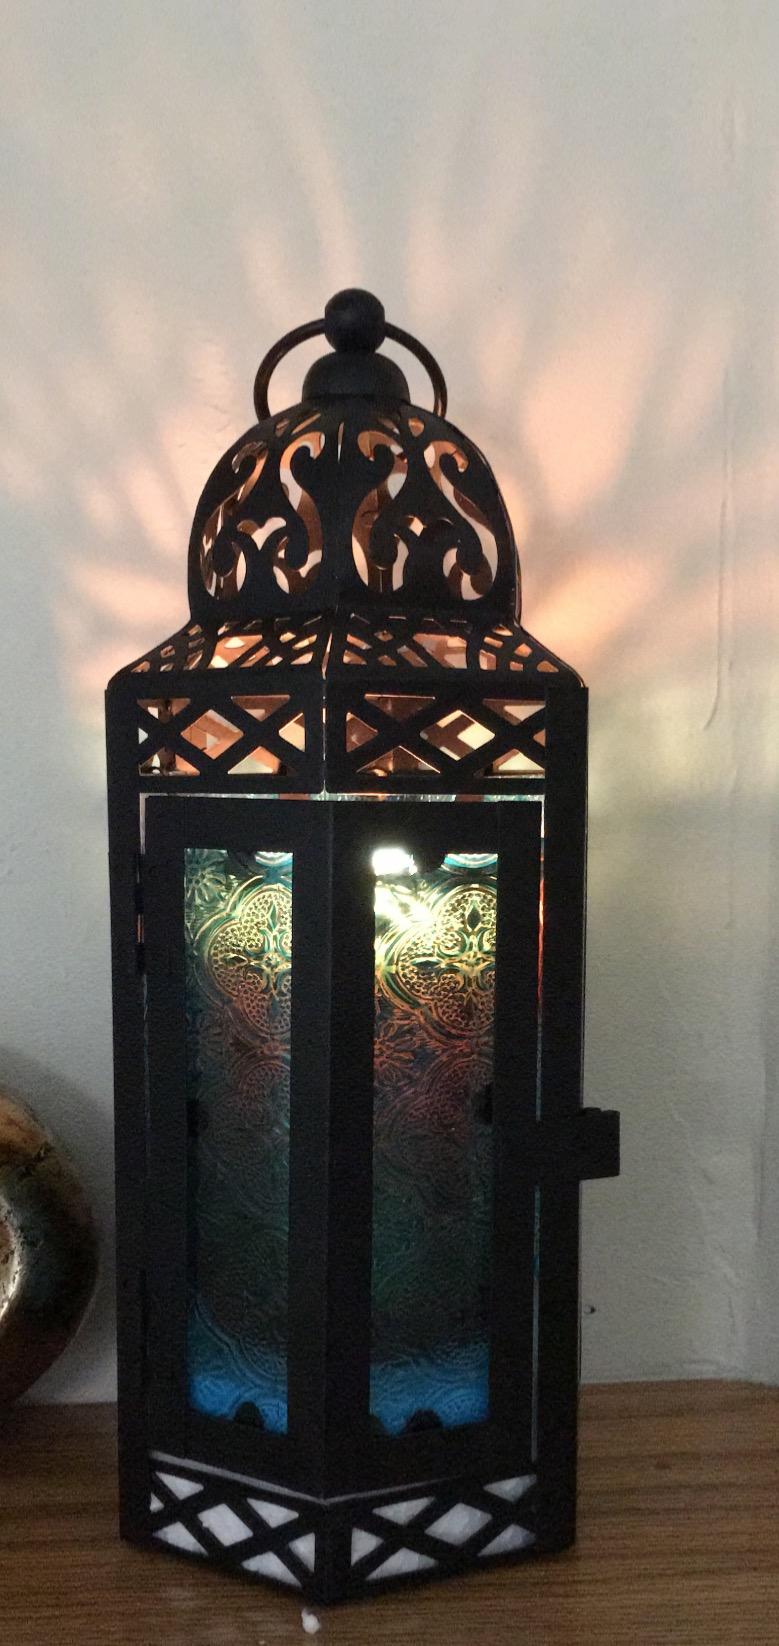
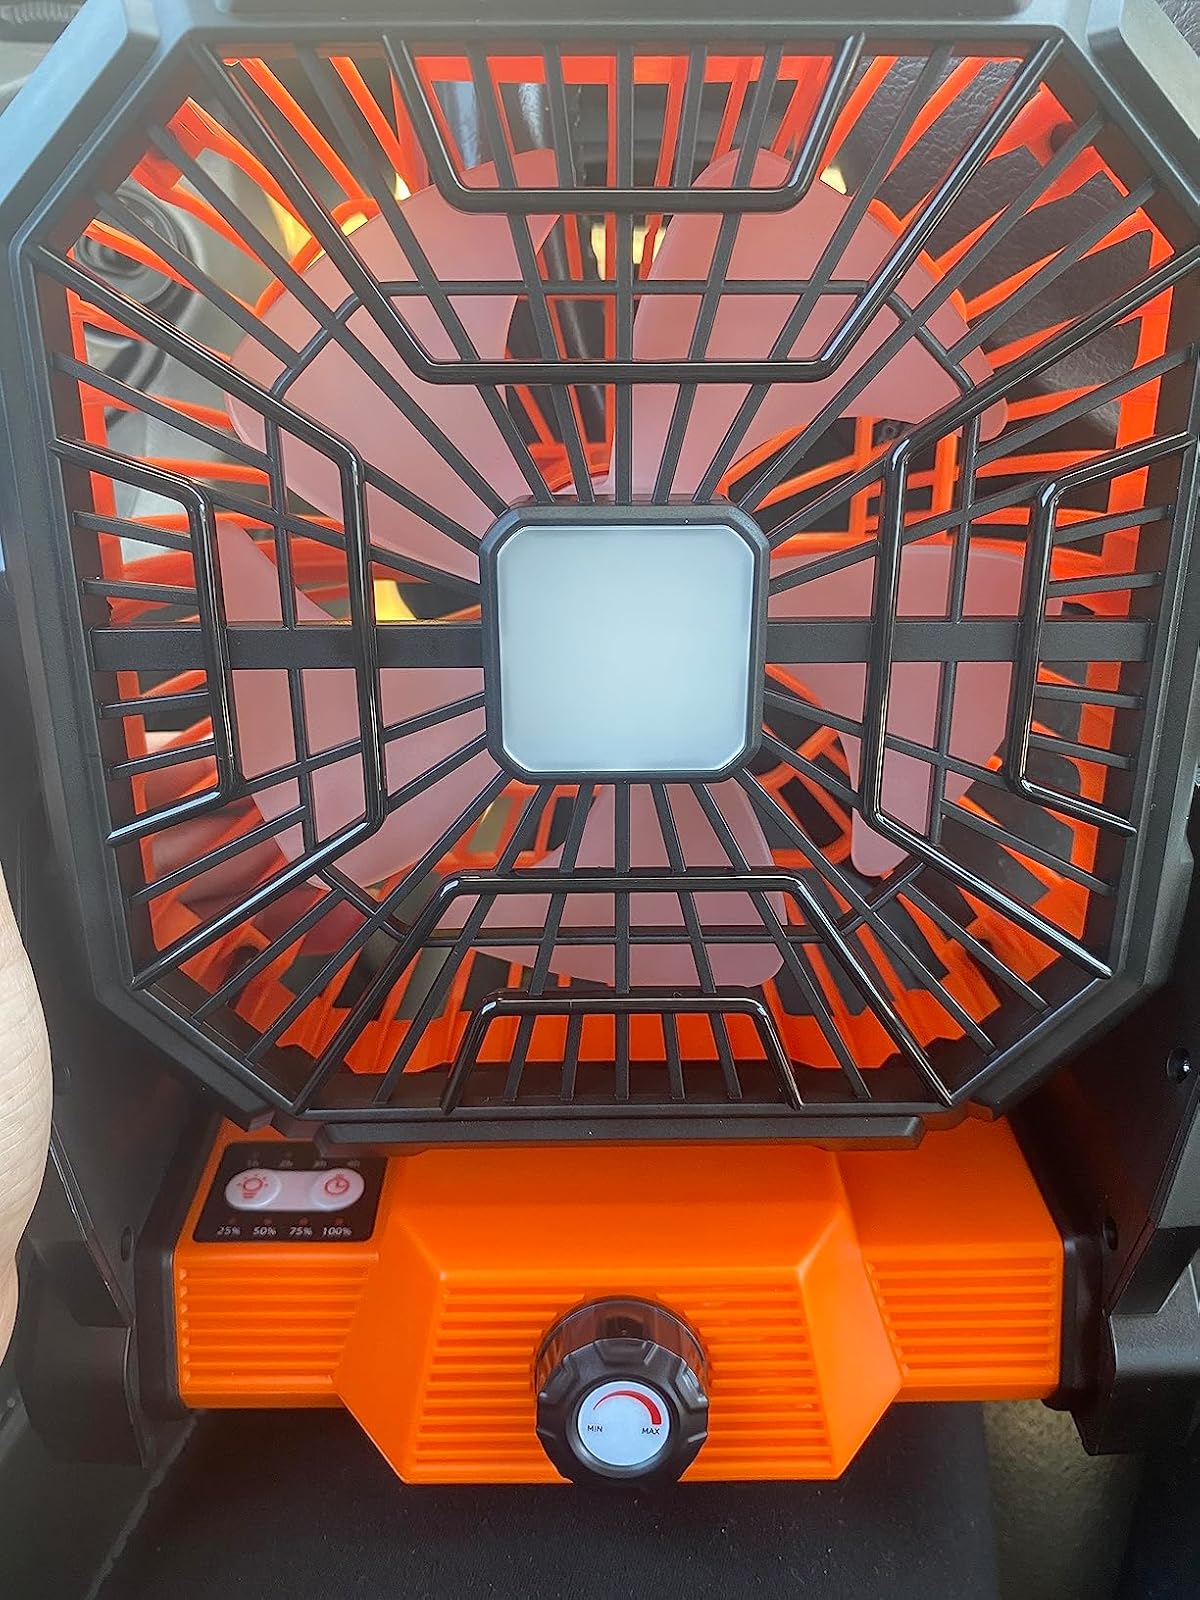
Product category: lantern
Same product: no